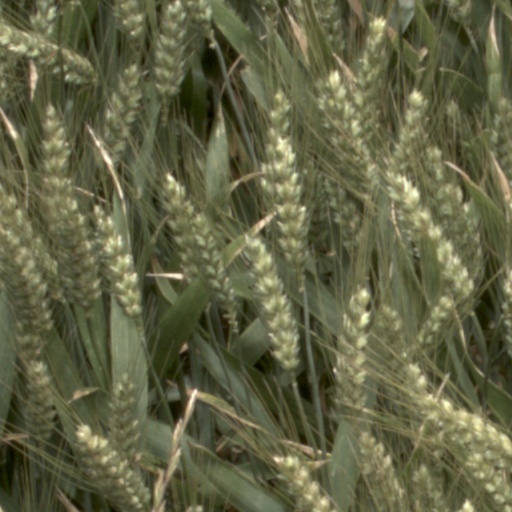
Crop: wheat